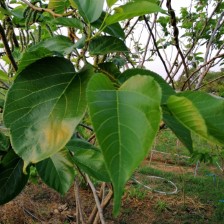
Variety: TaiwanMeacho